Roza Shanina

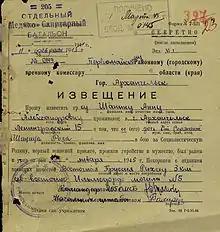
Death notification sent to Shanina's mother by the 205th Separate Medical and Sanitary Battalion.

Shanina enjoyed writing and would often send letters to her home village and to her friends in Arkhangelsk. She started writing a war diary; although diaries were strictly prohibited in the Soviet military, there were some furtive exceptions, such as "The Front Diary" by Izrael Kukuyev and "The Chronicle of War" by Muzagit Hayrutdinov. To preserve military secrecy, Shanina termed the killed and wounded "blacks" and "reds" respectively in her diary. Shanina kept the diary from 6 October 1944 to 24 January 1945.